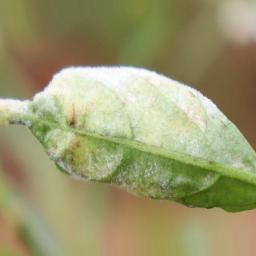
Label: powdery mildew